Georgi Iliev (footballer, born 1981)

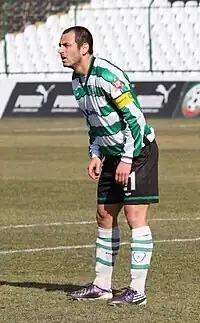
Iliev playing for Cherno More in 2011

In June 2008, Iliev made a comeback for his first team Cherno More. On 2 October 2008, Georgi scored the 2nd goal for the Sailors in the UEFA Cup match against VfB Stuttgart in the away 2–2 draw at the Mercedes-Benz Arena. Iliev took over the captaincy of Cherno More when Aleksandar Aleksandrov was transferred to Levski Sofia in 2009. On 26 October 2009, he made his 100th league appearance for Cherno more in a 1–1 draw against Slavia Sofia, scoring the only goal. On 18 April 2012, Iliev scored a hat-trick in the 7–1 win over Kaliakra Kavarna.